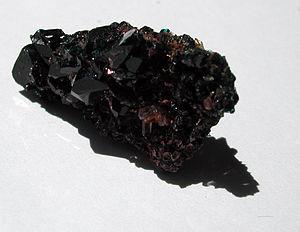
Les provinces et territoires du Canada ont pour emblèmes des drapeaux et des armoiries ainsi que des plantes ou animaux emblématiques.